Judith (Giraudoux)

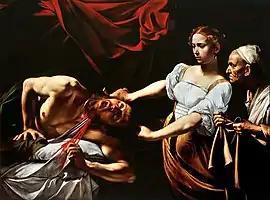
"Judith Beheading Holofernes"by Caravaggio

Judith is a play written in 1931 by French dramatist Jean Giraudoux. French composer Darius Milhaud wrote incidental music for the play.